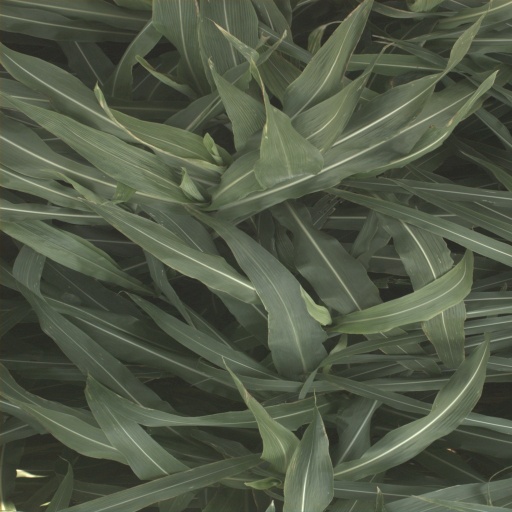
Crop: sorghum